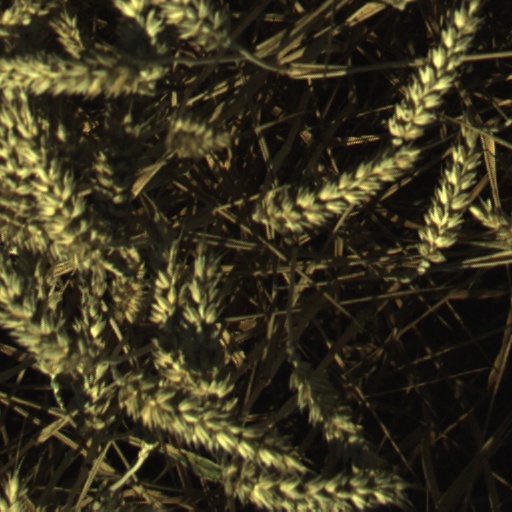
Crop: wheat